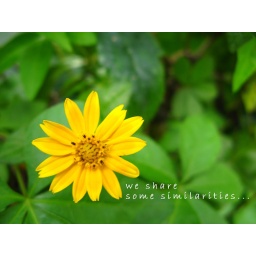
flower in yellow